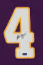
Number: 4